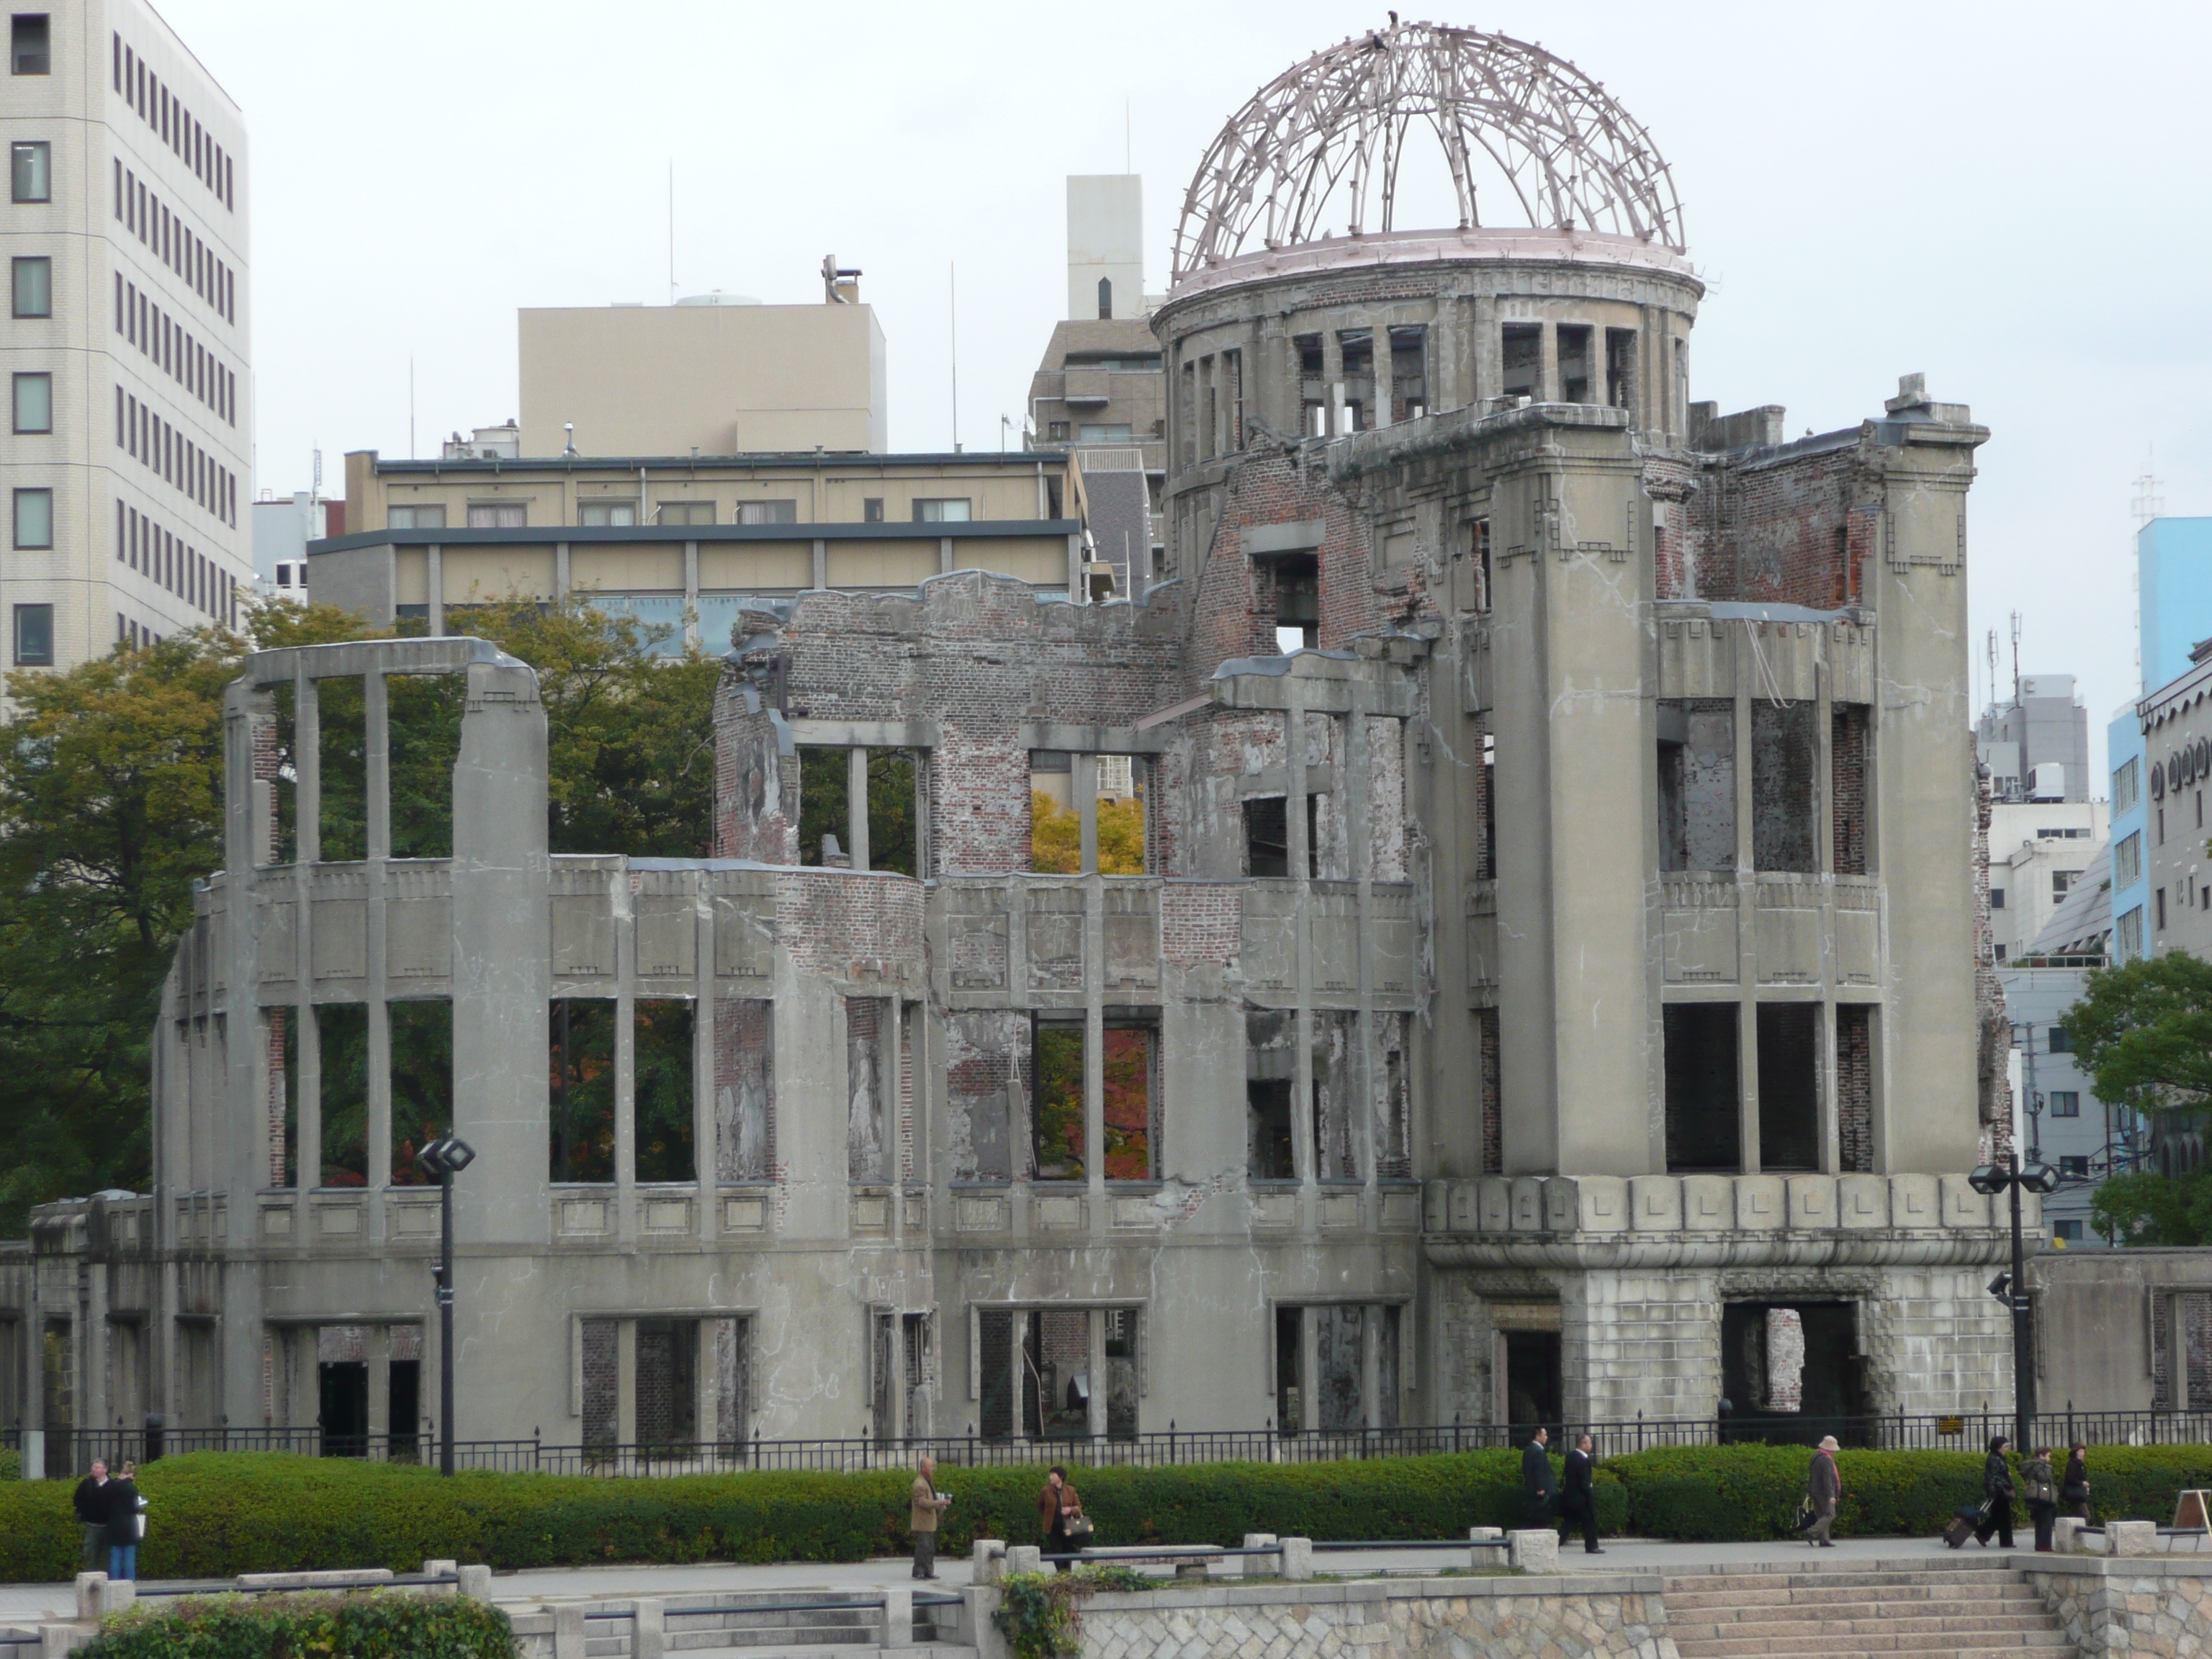
landscape, architecture, mansion, building, chateau, palace, old, tourist, landmark, facade, sightseeing, attraction, japan, japanese, hiroshima, history, estate, oriental, courthouse, neighbourhood, tours, stately home, classical architecture